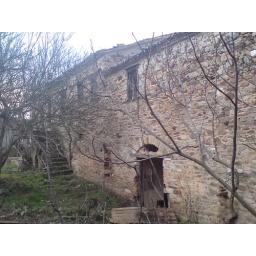
the old water mill, in havrias river near metagitsi